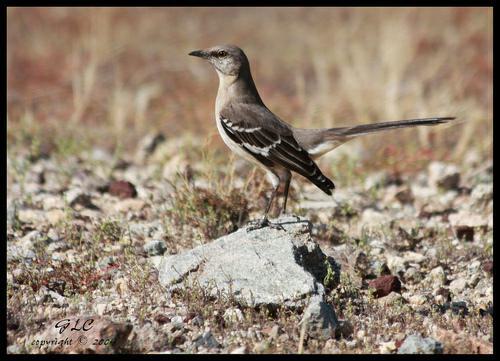
A photo of a mockingbird